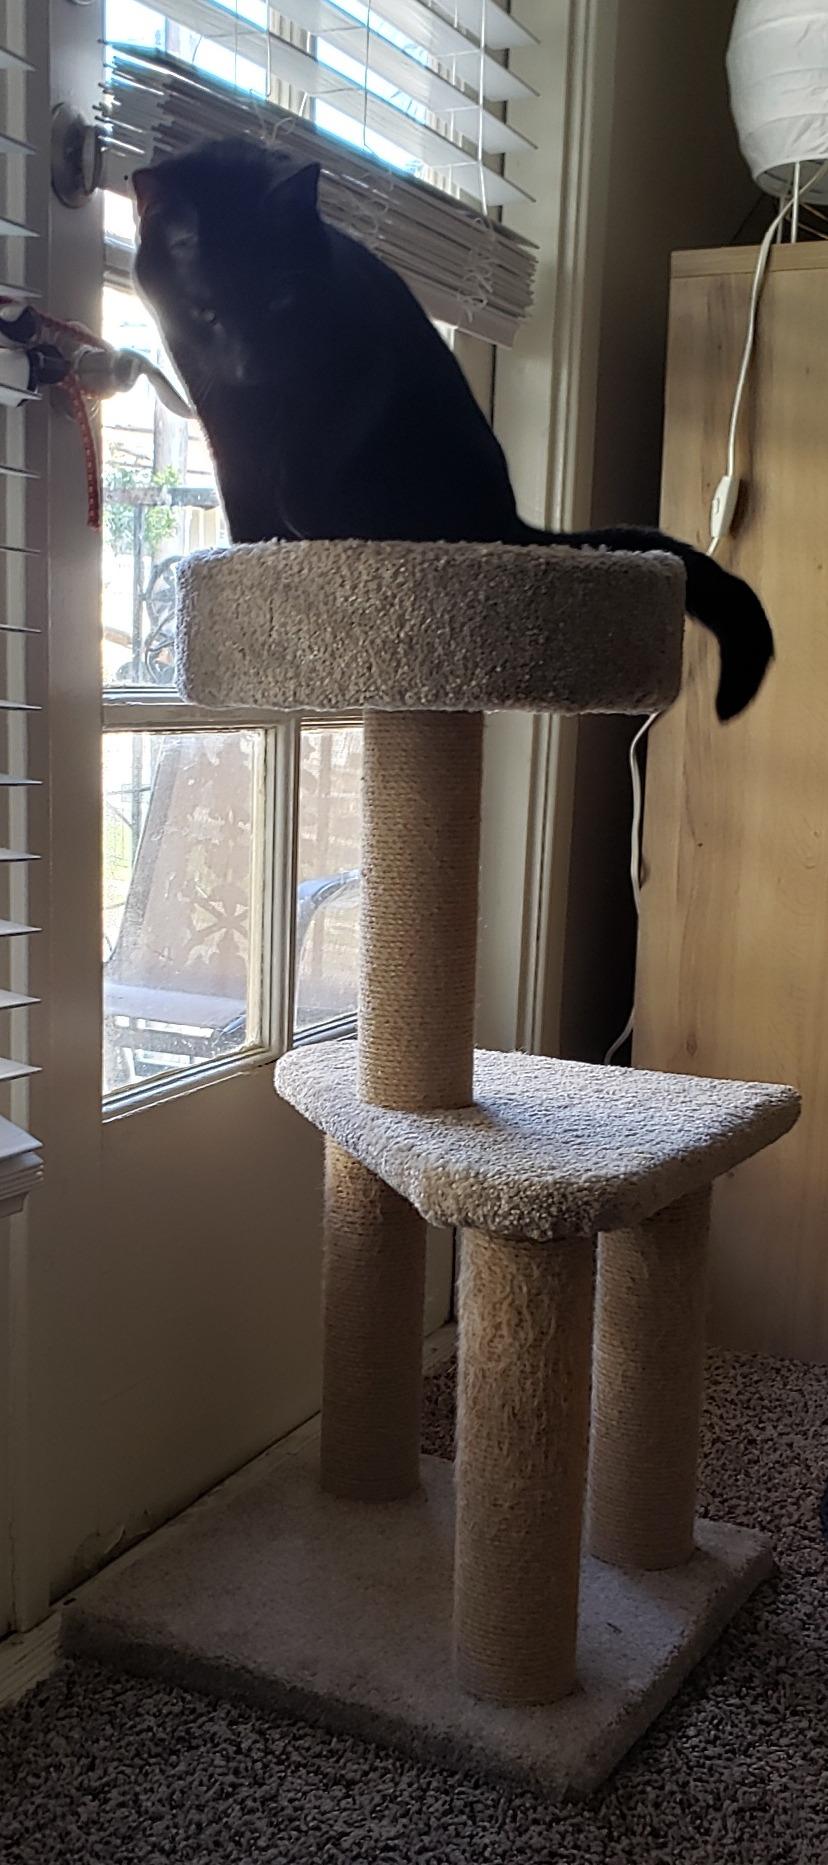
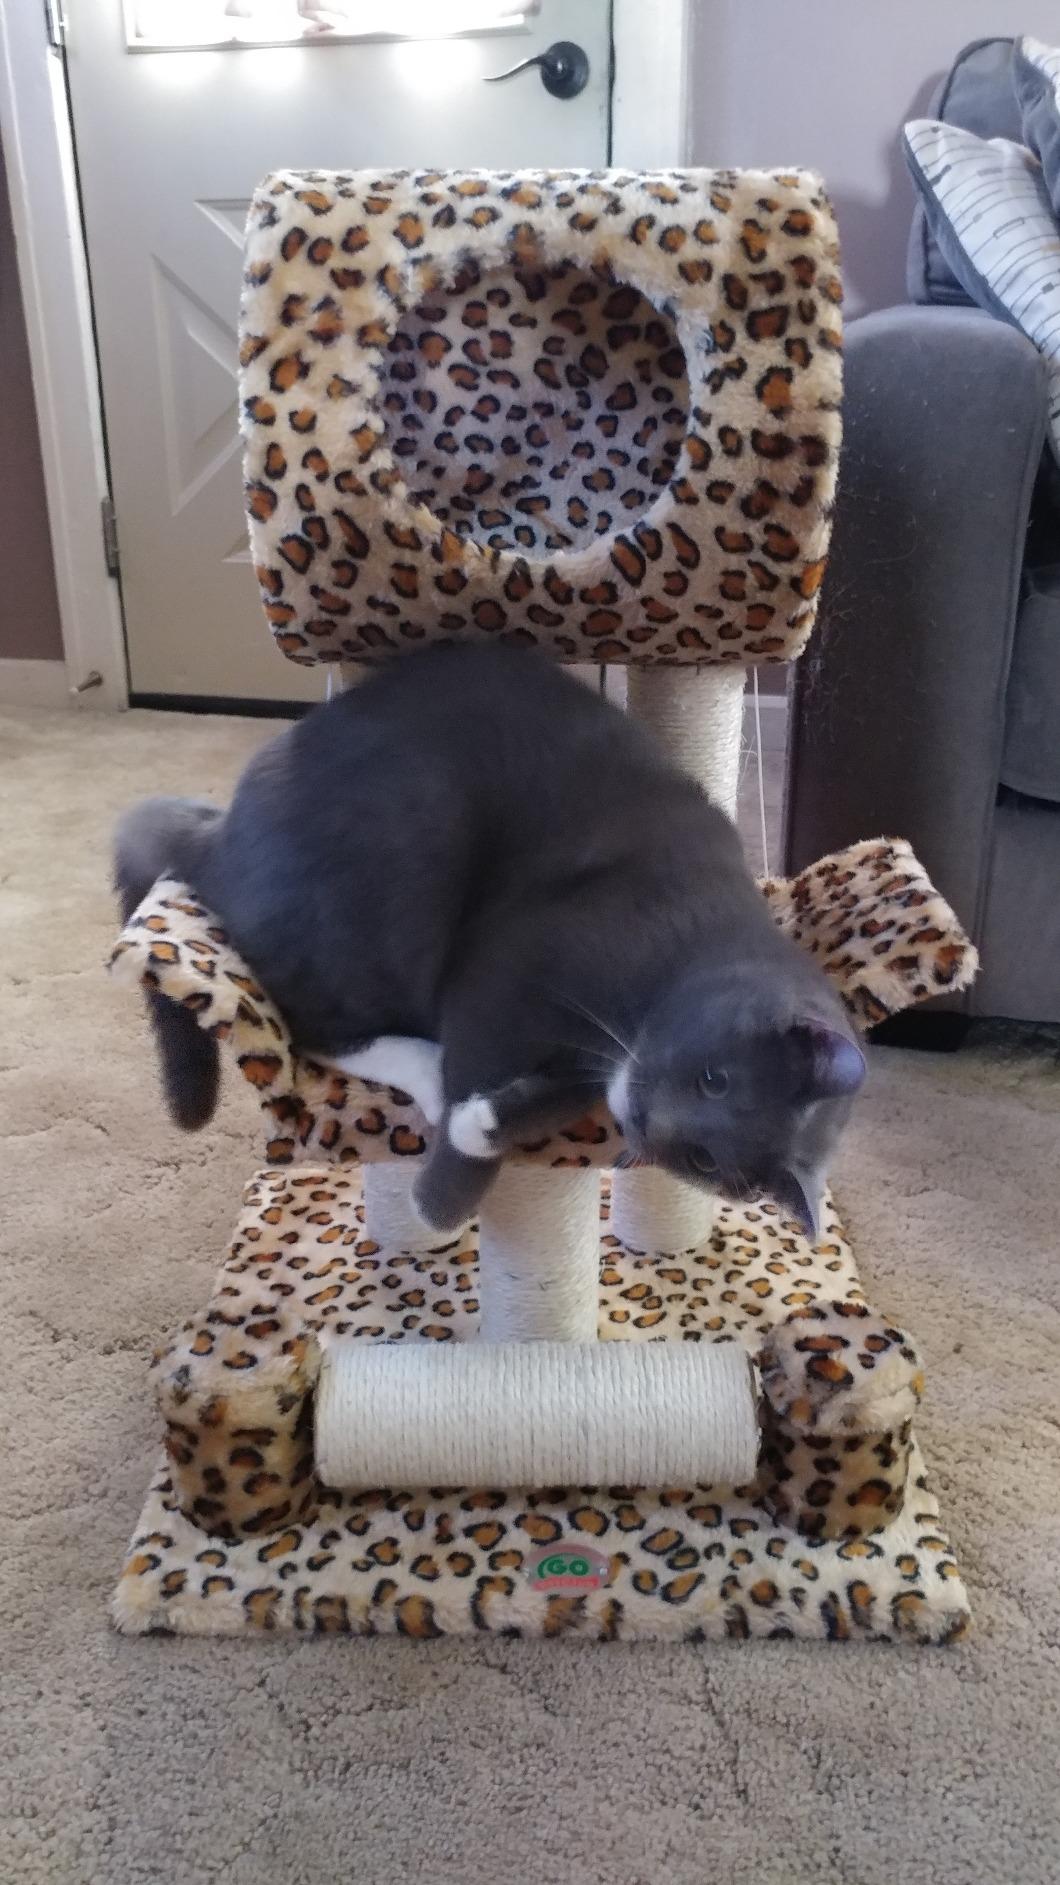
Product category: items_cat tree
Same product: no